Miliana

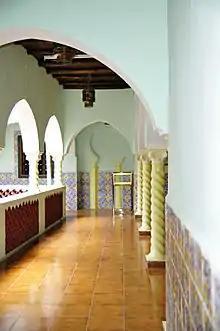
Former home of Emir Abdelkader, now the municipal museum.

Between 972 and 980, Prince Buluggin ibn Ziri, founder of Algiers and Médéa, constructed a medina atop the ruins of the Roman city. During this period, the city experienced a renaissance and great prosperity. It is mentioned by several Muslim geographers. In the 10th century, Ibn Hawqal was the first to reference the city in his writings. He describes it as "Ancient city, equipped with water-mills turned by its waterway and possessing a large number of irrigation canals." In the 11th century, Al-Bakri wrote that Miliana was one of the cities constructed by Buluggin, along with Algiers and Médéa. In the 14th century, Ibn Khaldun described the city as "part of the Maghrawa Beni Warsifen domain in the Chélif River plain," and that Buluggin had drawn the map for "El Djezaïr", "Melyana" and "Lemdiya". Throughout this period, Miliana was a haven of culture. It held a large number of scholars in different fields and scientists, including Ahmed Ben Otmane El Meliani, 13th century writer and poet, and Ali Ben Meki El Miliani, 14th century theologian and jurist.